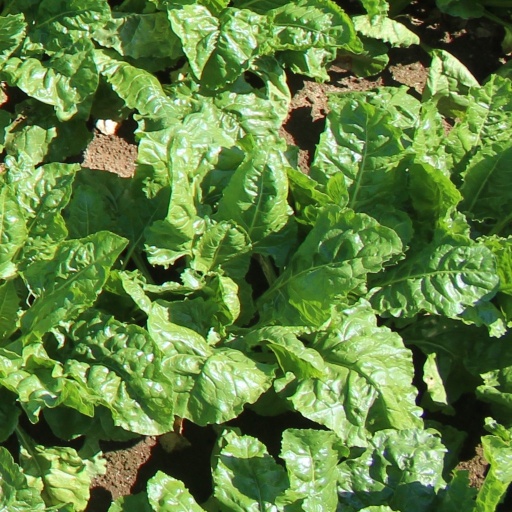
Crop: sugar beet